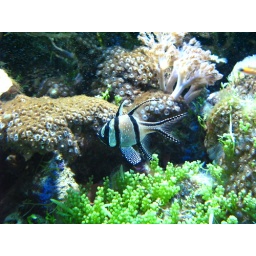
I call this fish bling bling, because it likes a bunch of little white diamonds all over it.